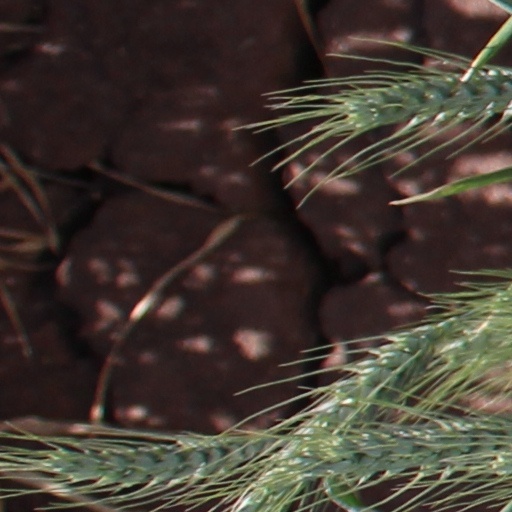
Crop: wheat